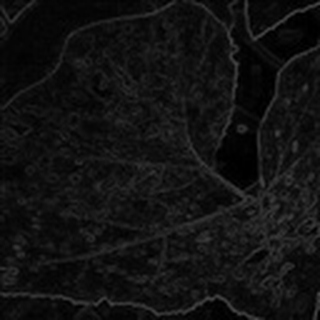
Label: cotton_powdery_mildew